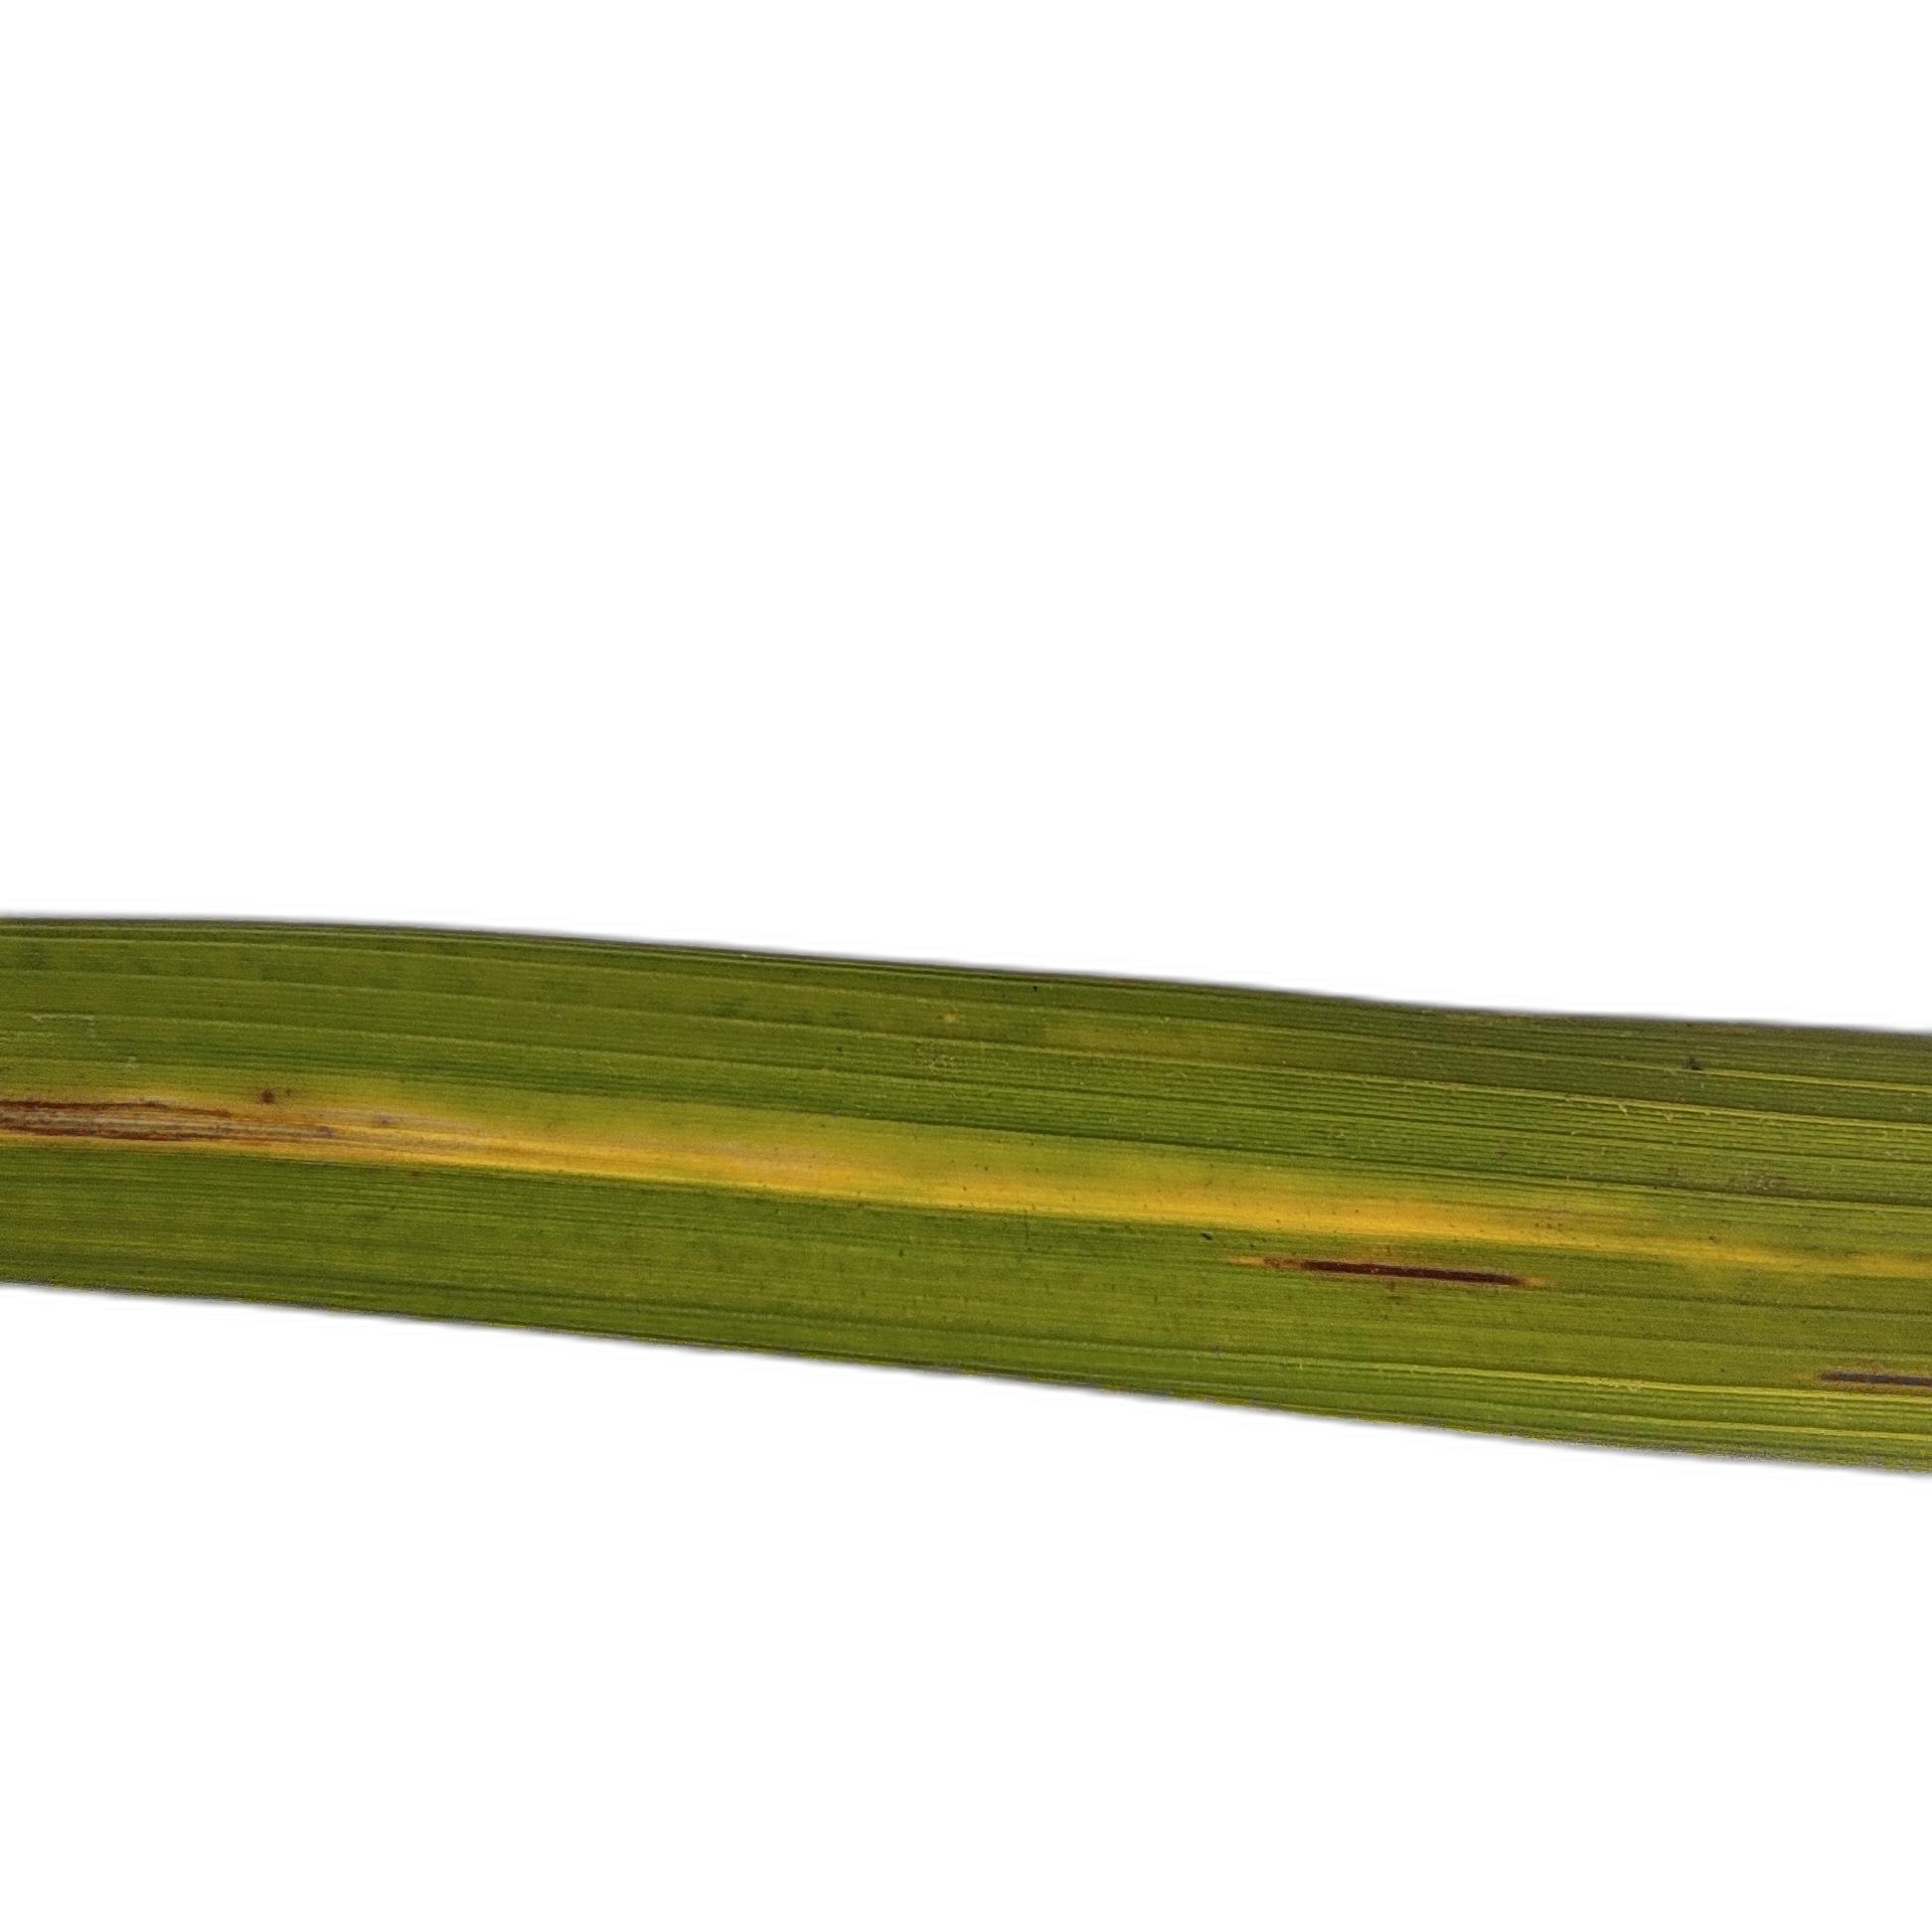
Label: Rice Stripes